Ettelaat-e Banuvan

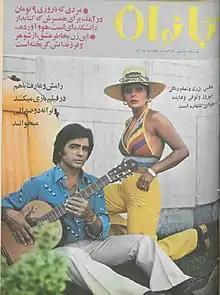
Cover of an issue of the "Ettelā'āt-e Bānuvān" weekly (22 August 1973)

Ettelā'āt-e Bānuvān or Banovan, was one of the early women's magazines published in Tehran, Iran. The magazine was established by Ettelaat Publishing Group in 1957. The first issue of the magazine which was published on a weekly basis appeared in April 1957.